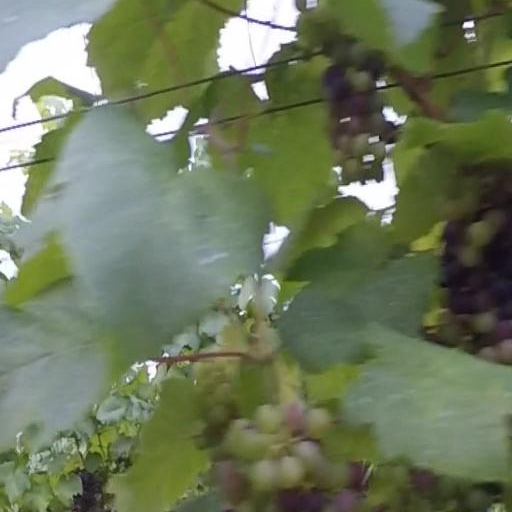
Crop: grape